Madras Municipal Airport

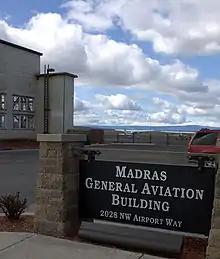
Airport entrance marker

Originally known as Madras Army Air Field, this was a World War II Army Air Corps training base for B-17 Flying Fortress and Bell P-63 Kingcobras. In 2000, the airport began hosting the annual Airshow of the Cascades. The Erickson Aircraft Collection moved from the Tillamook Air Museum to the Madras Airport in 2014. In mid-2015 the airport's north hangar, which was built during World War II, was added to the National Register of Historic Places.